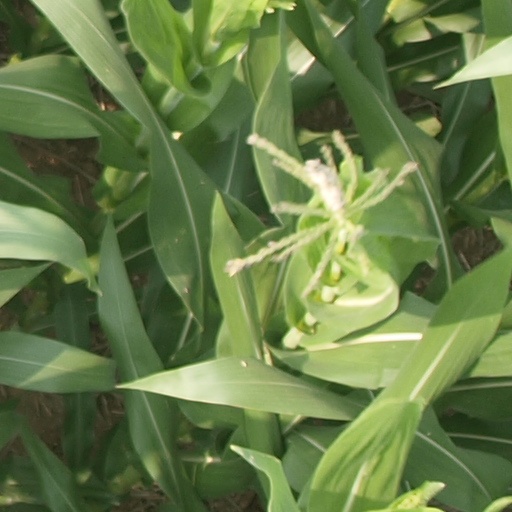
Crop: maize; corn